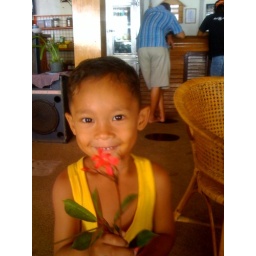
Poo looks cute but he proceeded to put the flower in an ashtray andstick it in my face. Little devil.